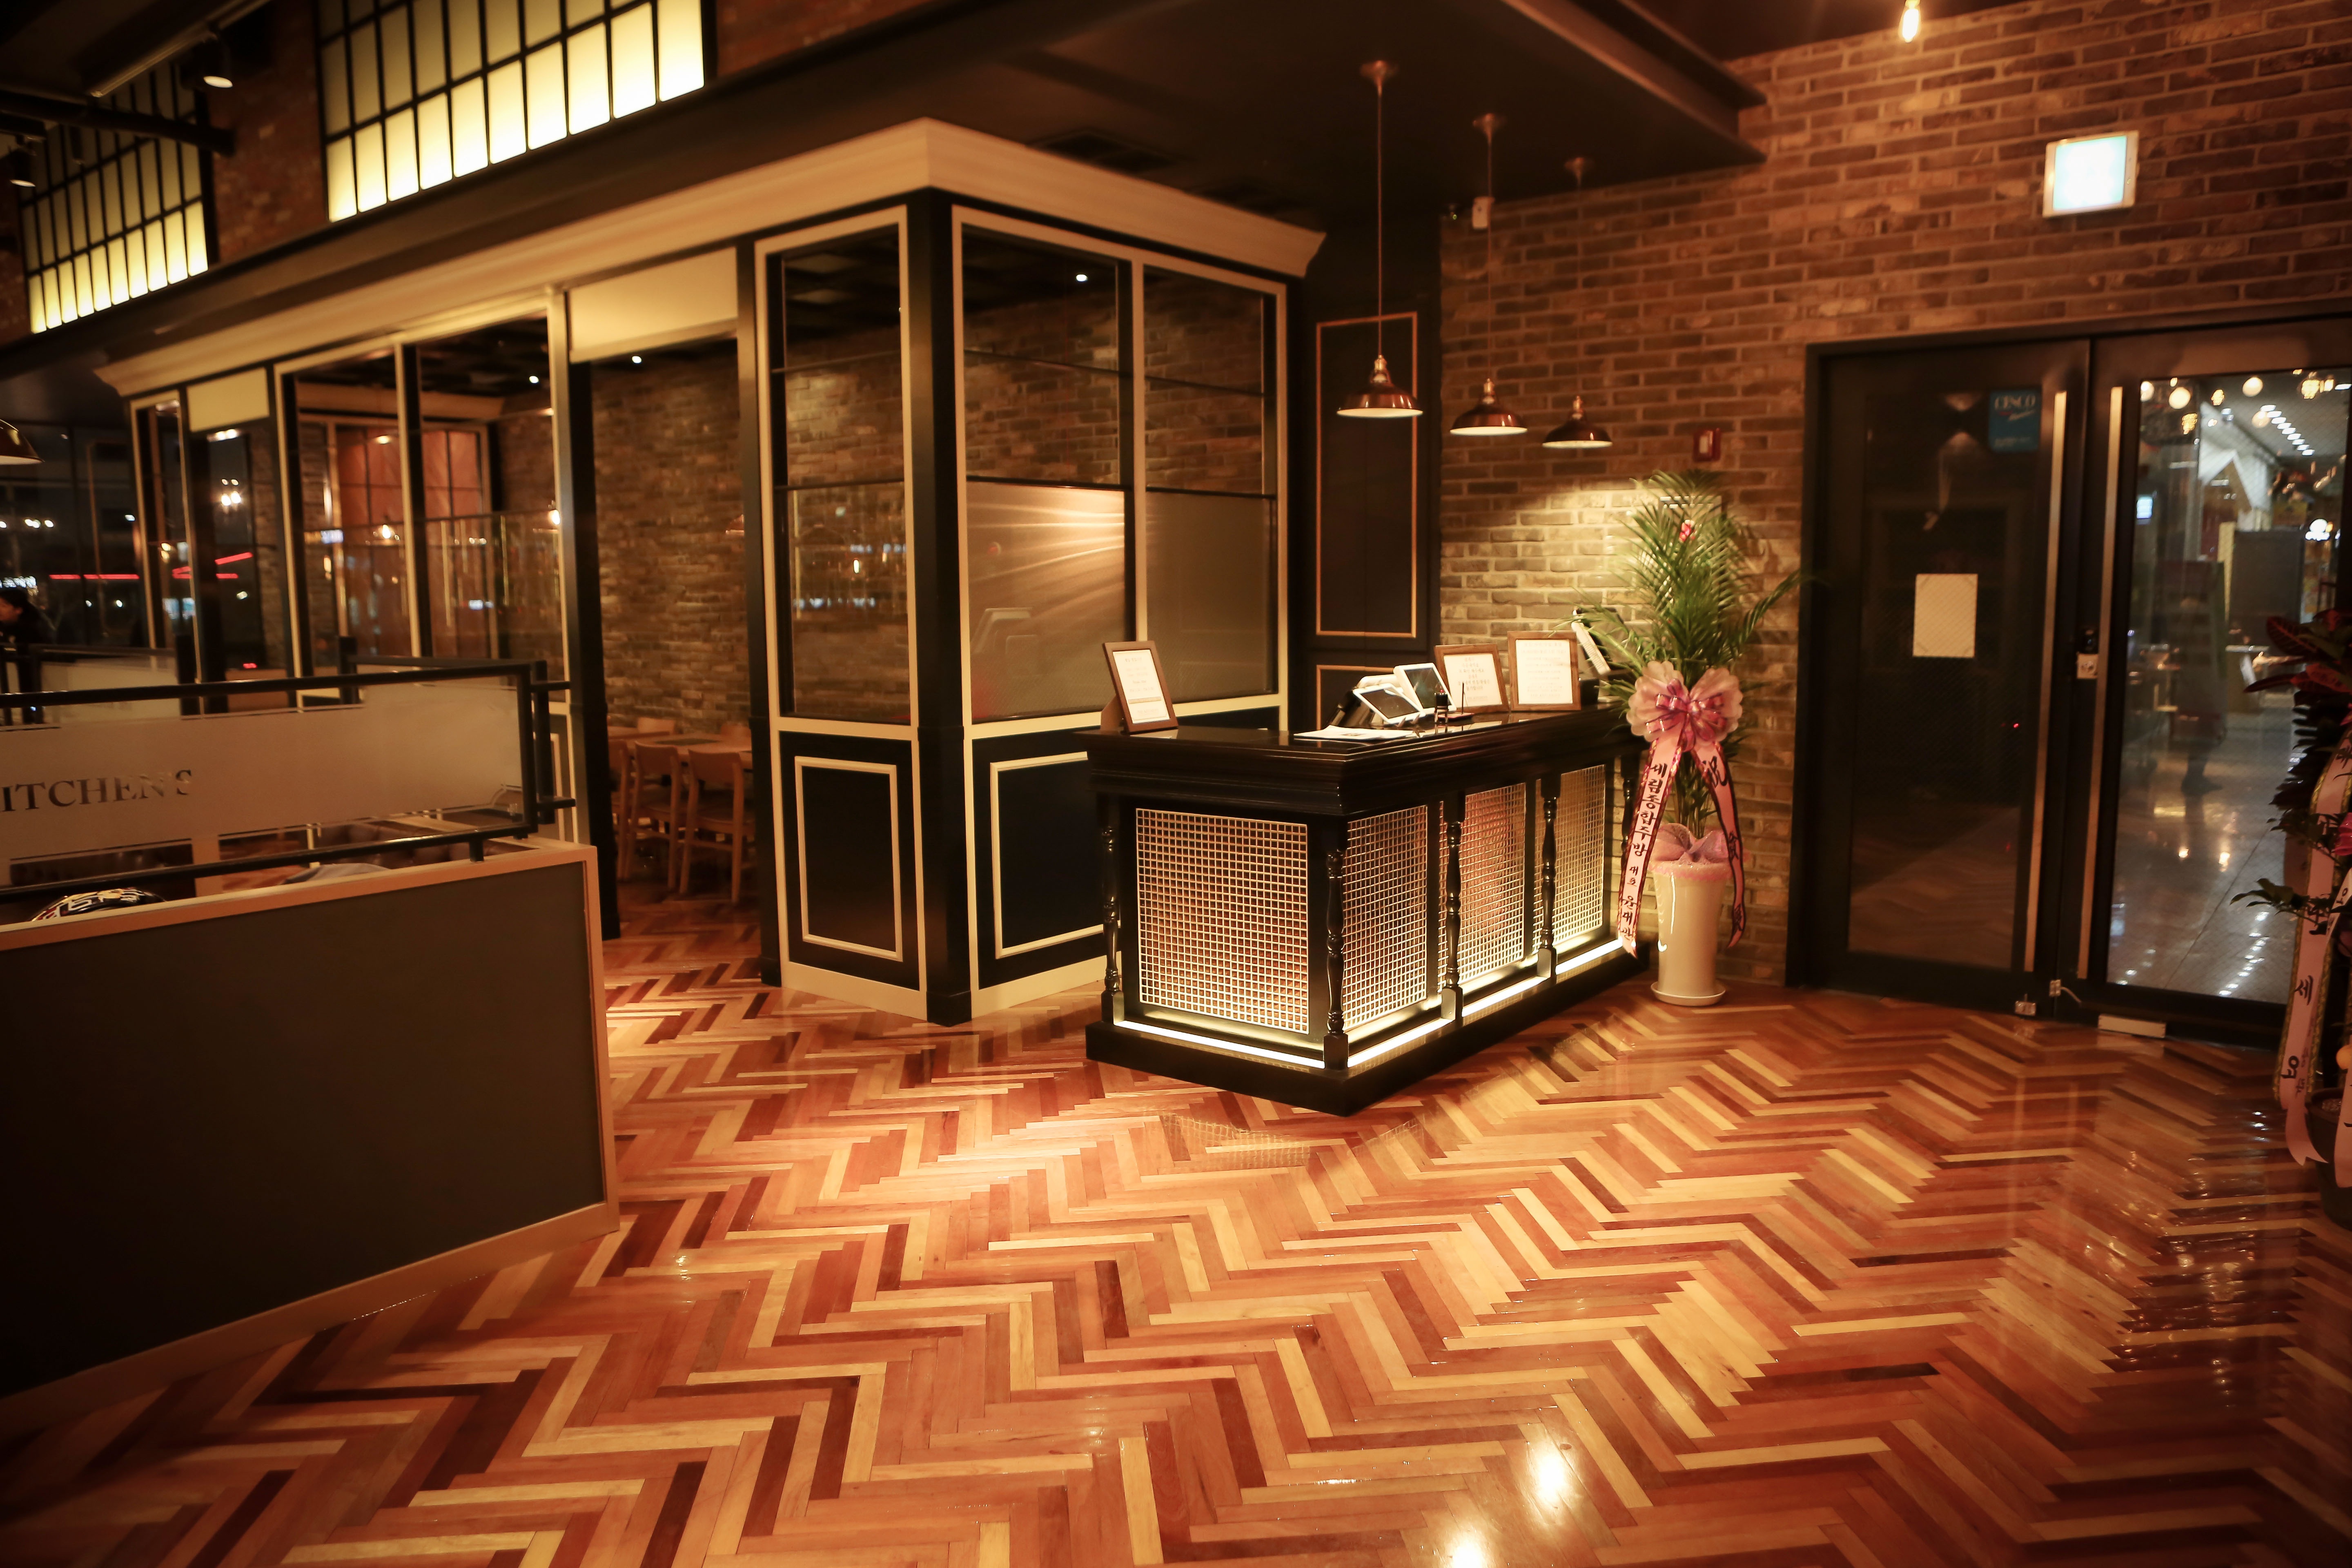
wood, floor, restaurant, home, indoor, living room, room, lighting, buffet, interior design, design, hardwood, estate, lobby, flooring, wood flooring, outdoor structure